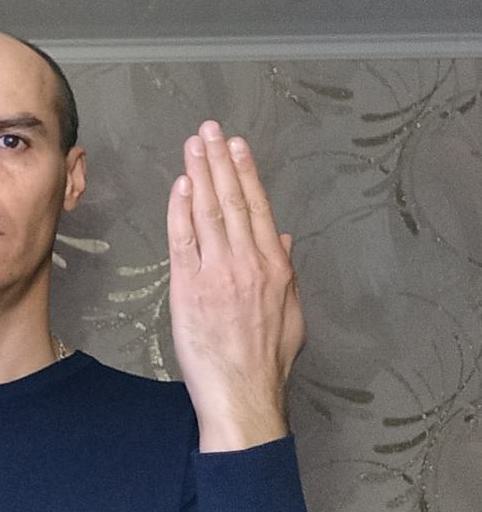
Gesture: stop_inverted